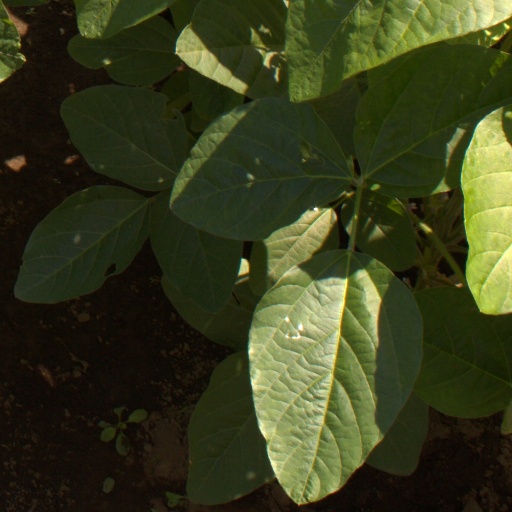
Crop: soybean